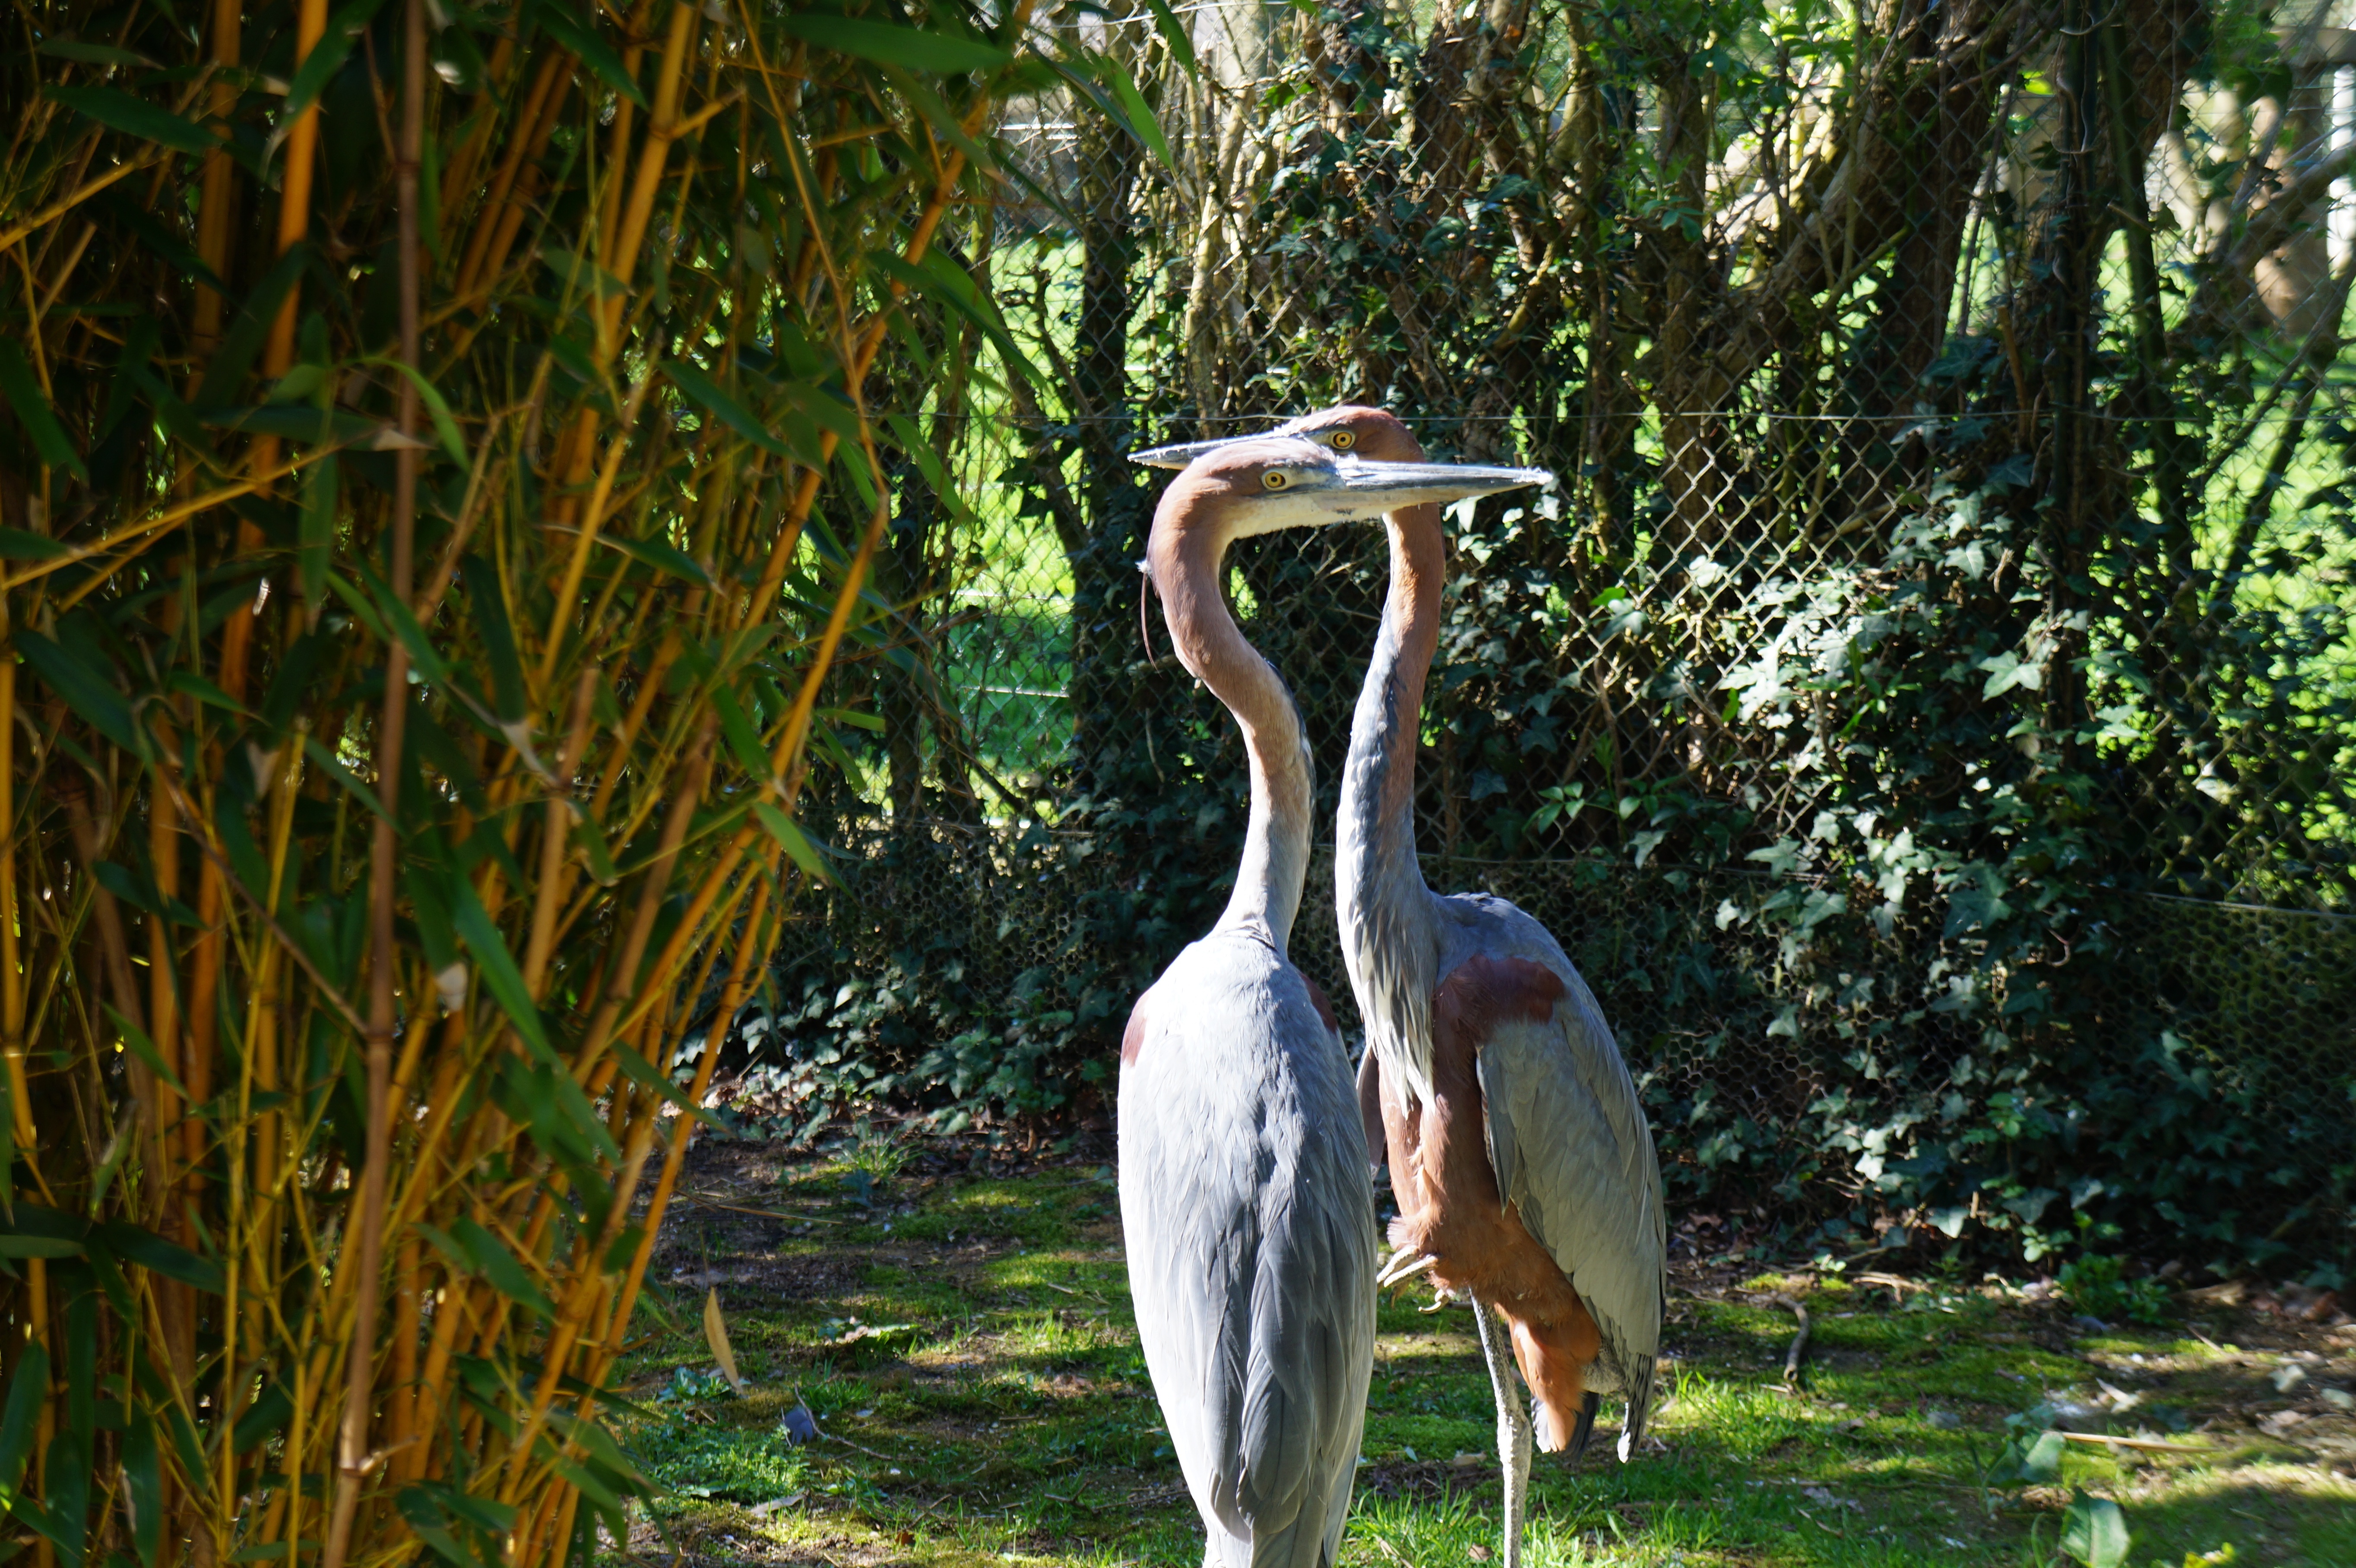
landscape, nature, forest, bird, animal, pelican, wildlife, zoo, green, jungle, fauna, birds, animals, wetland, woodland, habitat